Harish Meenashru

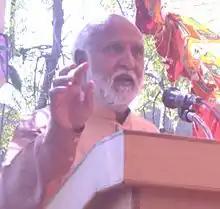
at Dakor, February 2017

Harish Krishnaram Dave, better known by his pen name Harish Meenashru, is a Gujarati language poet and translator from Gujarat, India. He is best known as a postmodern poet in Gujarati literature. Some of his significant works include "Dhribaangsundar Eni Pere Dolya" (1988), "Suno Bhai Sadho" (1999), "Tandul" (1999), "Parjanyasukta" (1999), and "Banaras Diary" (2016). His poems have been translated in Hindi, Marathi, Malayalam, Kannada, German, and English. He received a Kalapi Award (2010), Vali Gujarati Gazal Award (2012), and Narsinh Mehta Award (2014). He received the 2020 Sahitya Akademi Award for his poetry collection "Banaras Diary" (2016).